Lal Chand Yamla Jatt

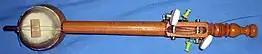
Tumbi

Ved Parkash took lessons from Lal Chand Yamla Jatt and considered him his music-guru. Ved Parkash still keeps a picture of Yamla Jatt in his wallet to this day.